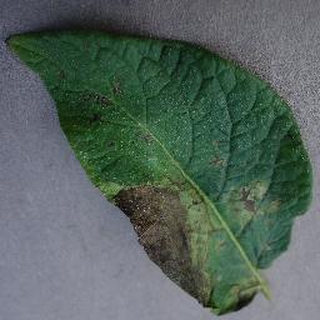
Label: potato_late_blight